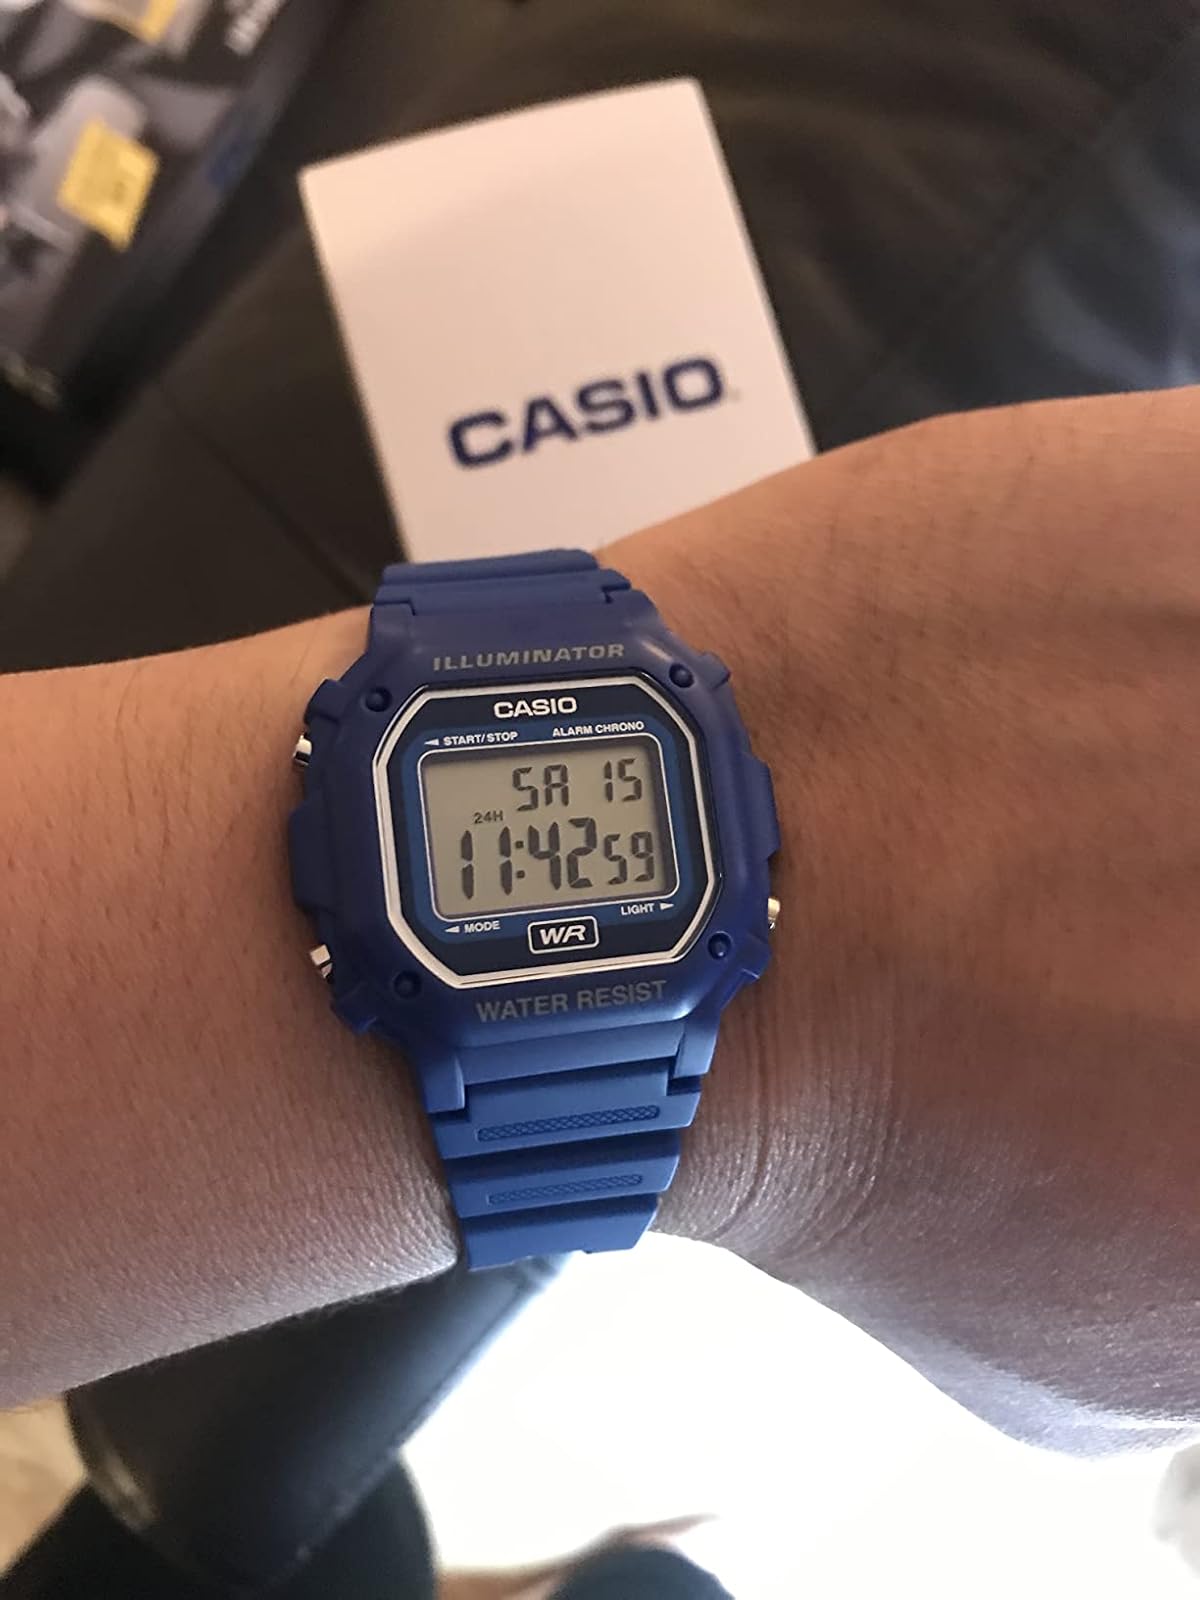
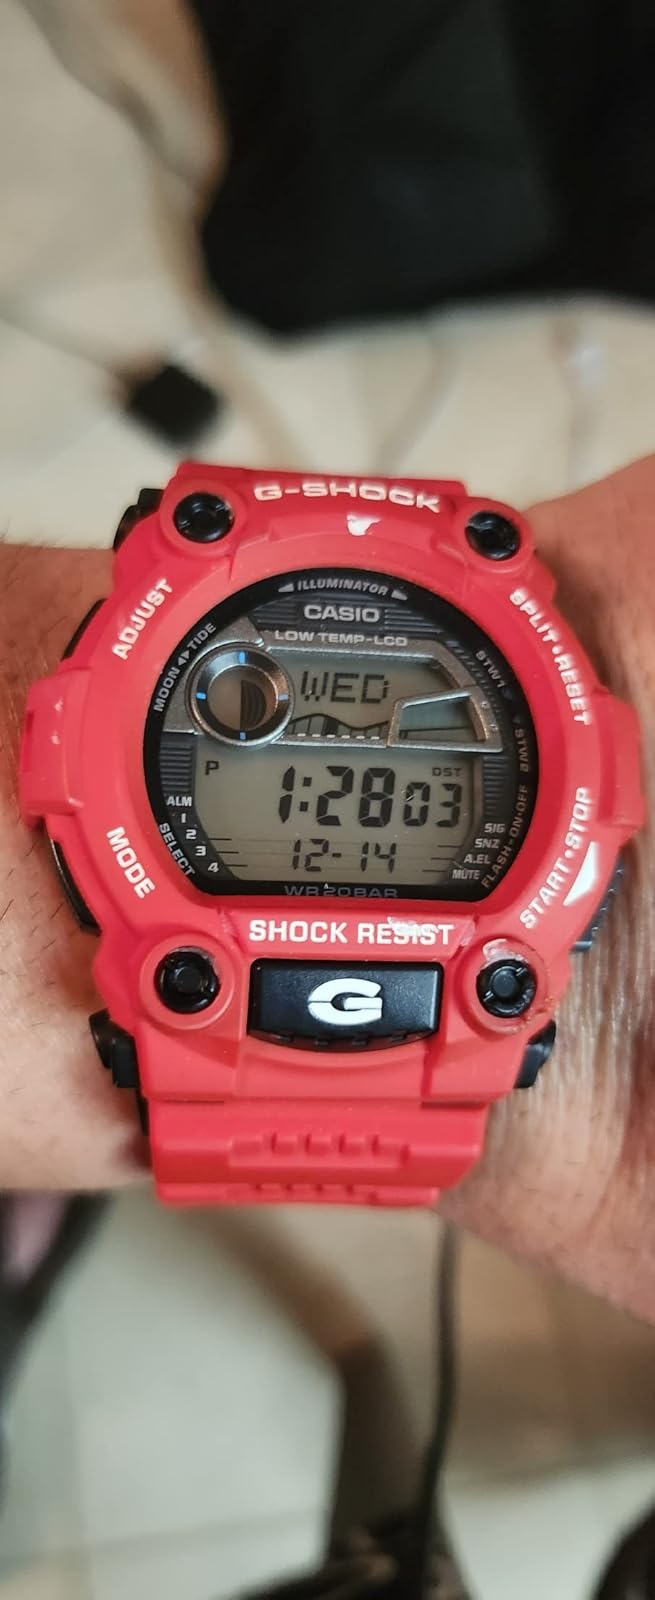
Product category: accessories_watch
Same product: no